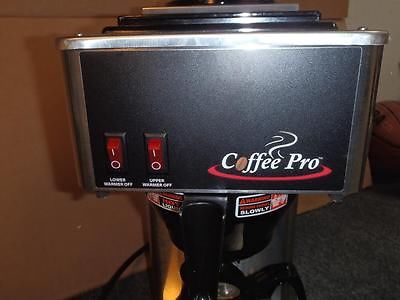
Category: coffee maker